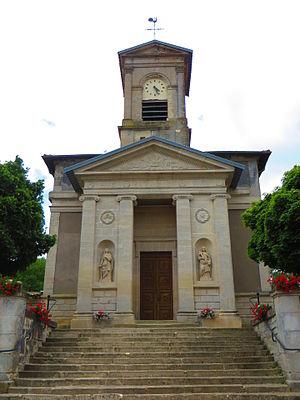
Senoncourt-les-Maujouy L'église de la Nativité-de-la-Bienheureuse-Vierge-Marie
Senoncourt-les-Maujouy est une commune française située dans le département de la Meuse, en région Grand Est.